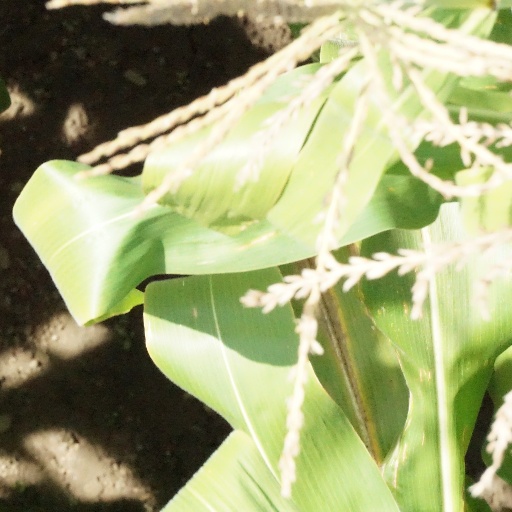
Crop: maize; corn